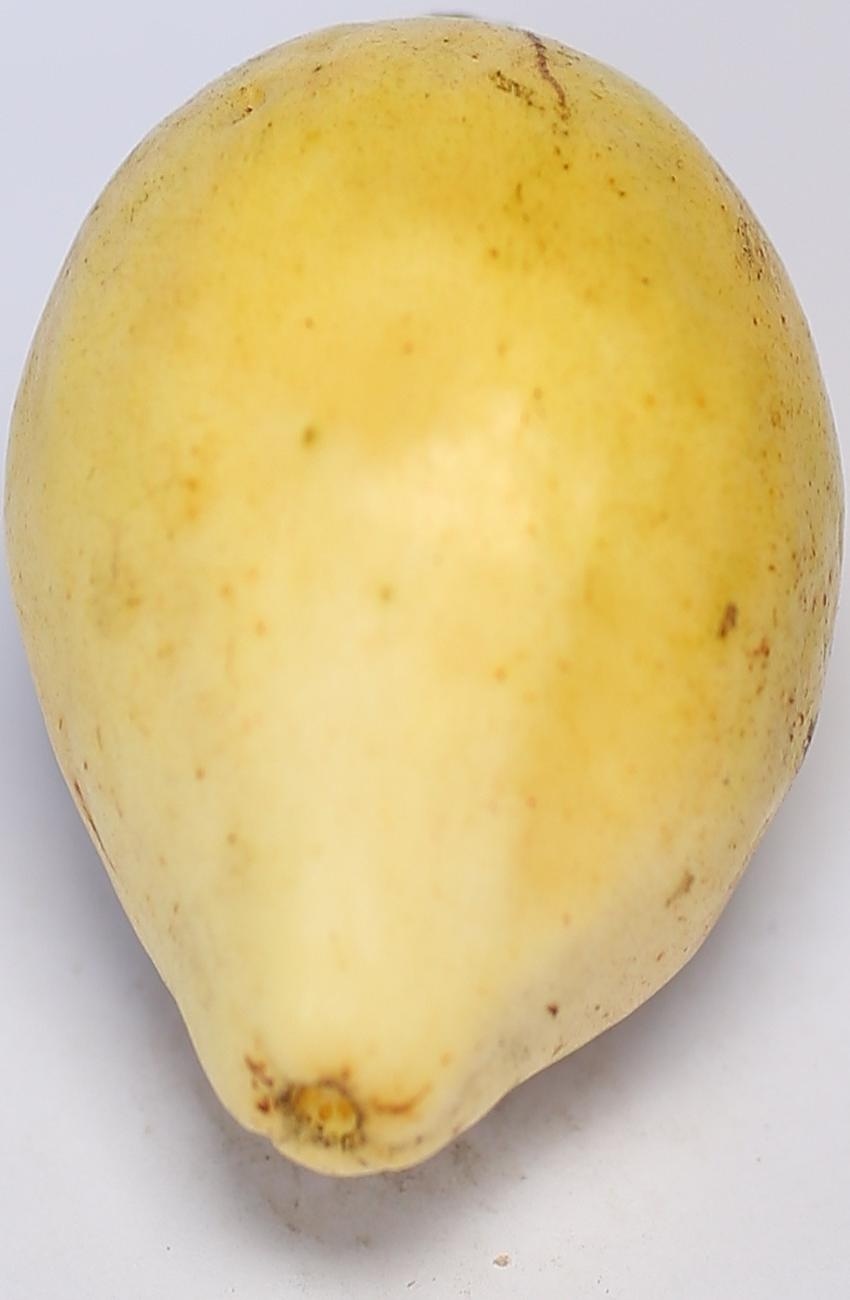
Maturity: ripe
Variety: riyali